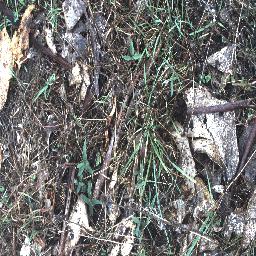
Label: negative